Charles Harington (British Army officer, born 1872)

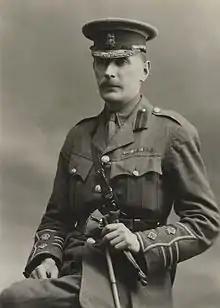
As a lieutenant-colonel in London, 1915

General Sir Charles Harington Harington (31 May 1872 – 22 October 1940) was a British Army officer most noted for his service during the First World War and the Chanak Crisis. During his 46 years in the army, Harington served in the Second Boer War, held various staff positions during the First World War, served as Deputy Chief of the Imperial General Staff between 1918 and 1920, commanded the occupation forces in the Black Sea and Turkey, and ultimately became Governor of Gibraltar in 1933.